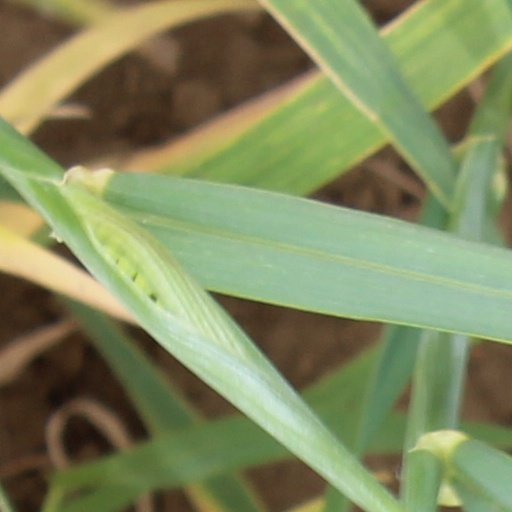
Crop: wheat